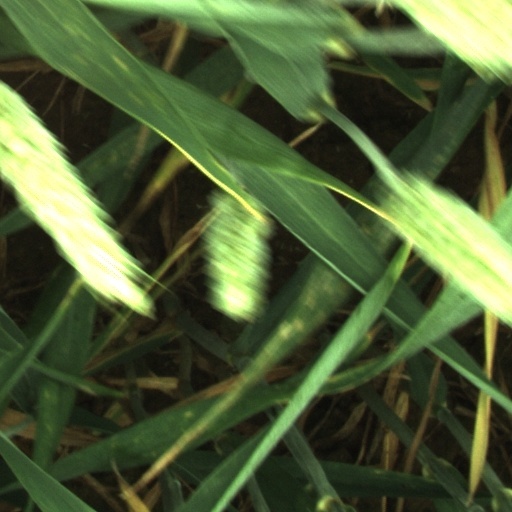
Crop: wheat